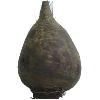
Label: beetroot